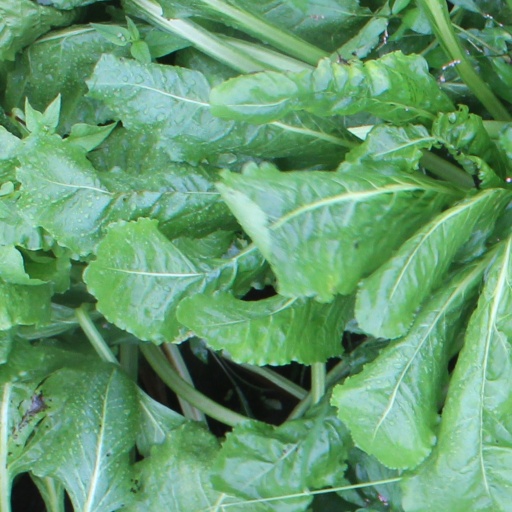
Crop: sugar beet